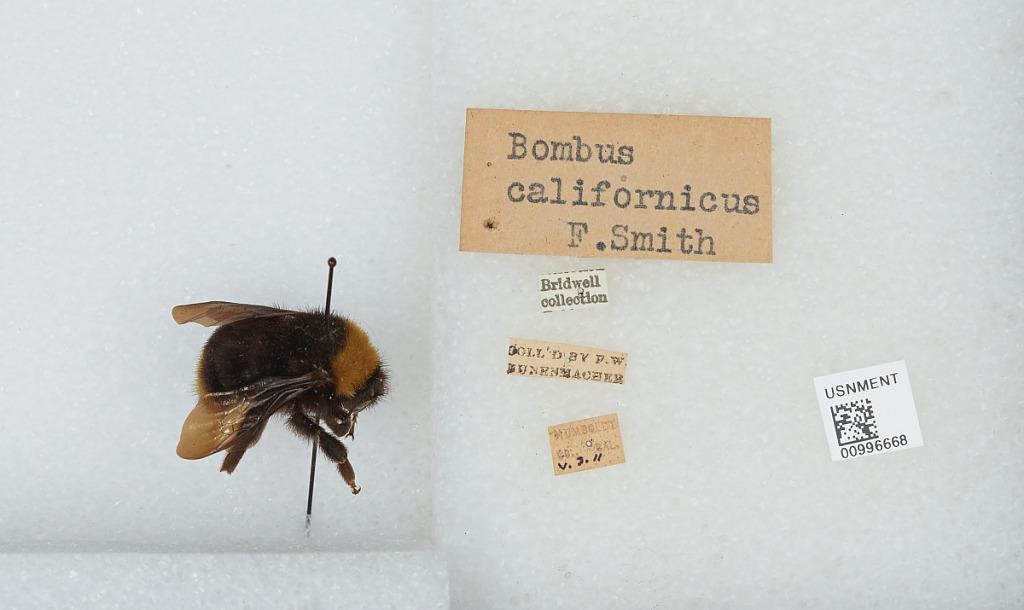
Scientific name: Bombus (Fervidobombus) californicus Smith
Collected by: F. Nunenmacher
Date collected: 1902-5-4
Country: United States
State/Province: California
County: Humboldt
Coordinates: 40.8, -123.8